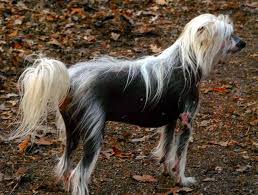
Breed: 234-n000093-Chinese_Crested_Dog